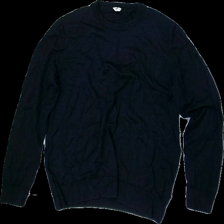
View: front
Type: Sweater
Category: Men
Brand: Not in the list
Brand text on label: Arket
Colors: Blue
Material: 100% wool
Cut: Regular, C-collar
Size: M
Season: All
Price range: 50-100
Recommended usage: Recycle